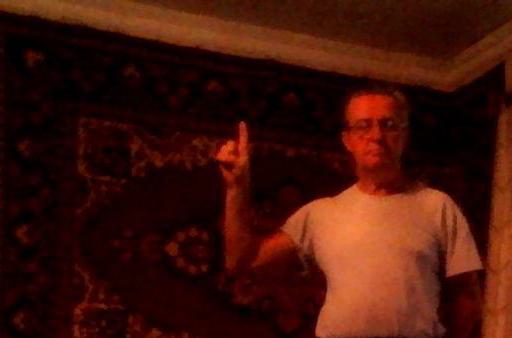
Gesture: one